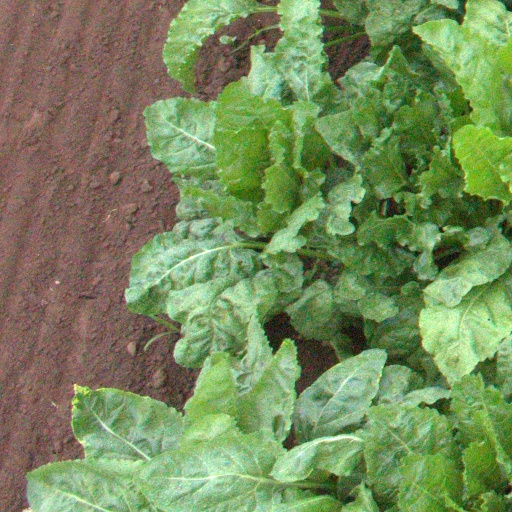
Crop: sugar beet